Pokémon (video game series)

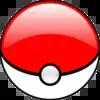
Poké Balls are used to capture Pokémon.

Players can catch Pokémon in the wild, engaging with them in a Pokémon battle. In most "Pokémon" games, players aim to weaken wild Pokémon in battle to then throw a Poké Ball, which are used to capture the Pokémon and add it to the player's team or get sent to storage. Pokémon can "evolve" once they reach a certain benchmark, such as by reaching a certain level, having an item used on them, or by having a high level of friendship. This changes their form and appearance and causes them to grow stronger. Players have the ability to trade their Pokémon with one another by connecting two compatible games. Because of the "Pokémon" series revolving around catching as many Pokémon as possible, trading is considered an important aspect of "Pokémon". Certain Pokémon are only able to evolve by trading as well. Players also may encounter alternately colored Pokémon known as "Shiny Pokémon," which are significantly rarer than a standard Pokémon.